WeFly! Team

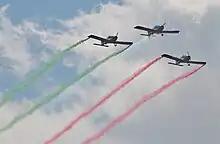

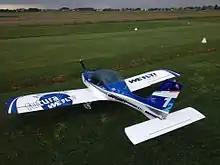

The team was founded in 2007 with the home base Aviosuperficie di Caposile - Jesolo. On April 24, 2008, the team received its new Texan 2.0 aircraft.